James A. Palmer

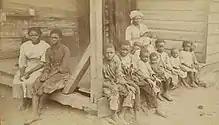
"The way the Negro race is dying out." Whittaker family, 1874.

Palmer specialized in photographs of the African-American community. He took family and personal portraits as well as images of their homes and scenes from cotton fields and other locations where they worked. Palmer's stereographs of the lives of African-Americans at work provide important information about how both white South Carolinians and African-Americans adjusted to the new reality. In 1864, he advertised this collection as illustrative of "Southern plantation life" in "The Philadelphia Photographer".